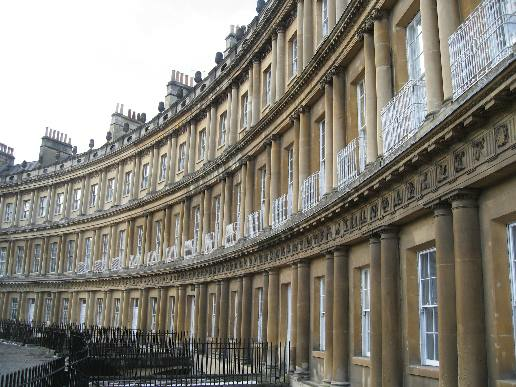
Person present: No